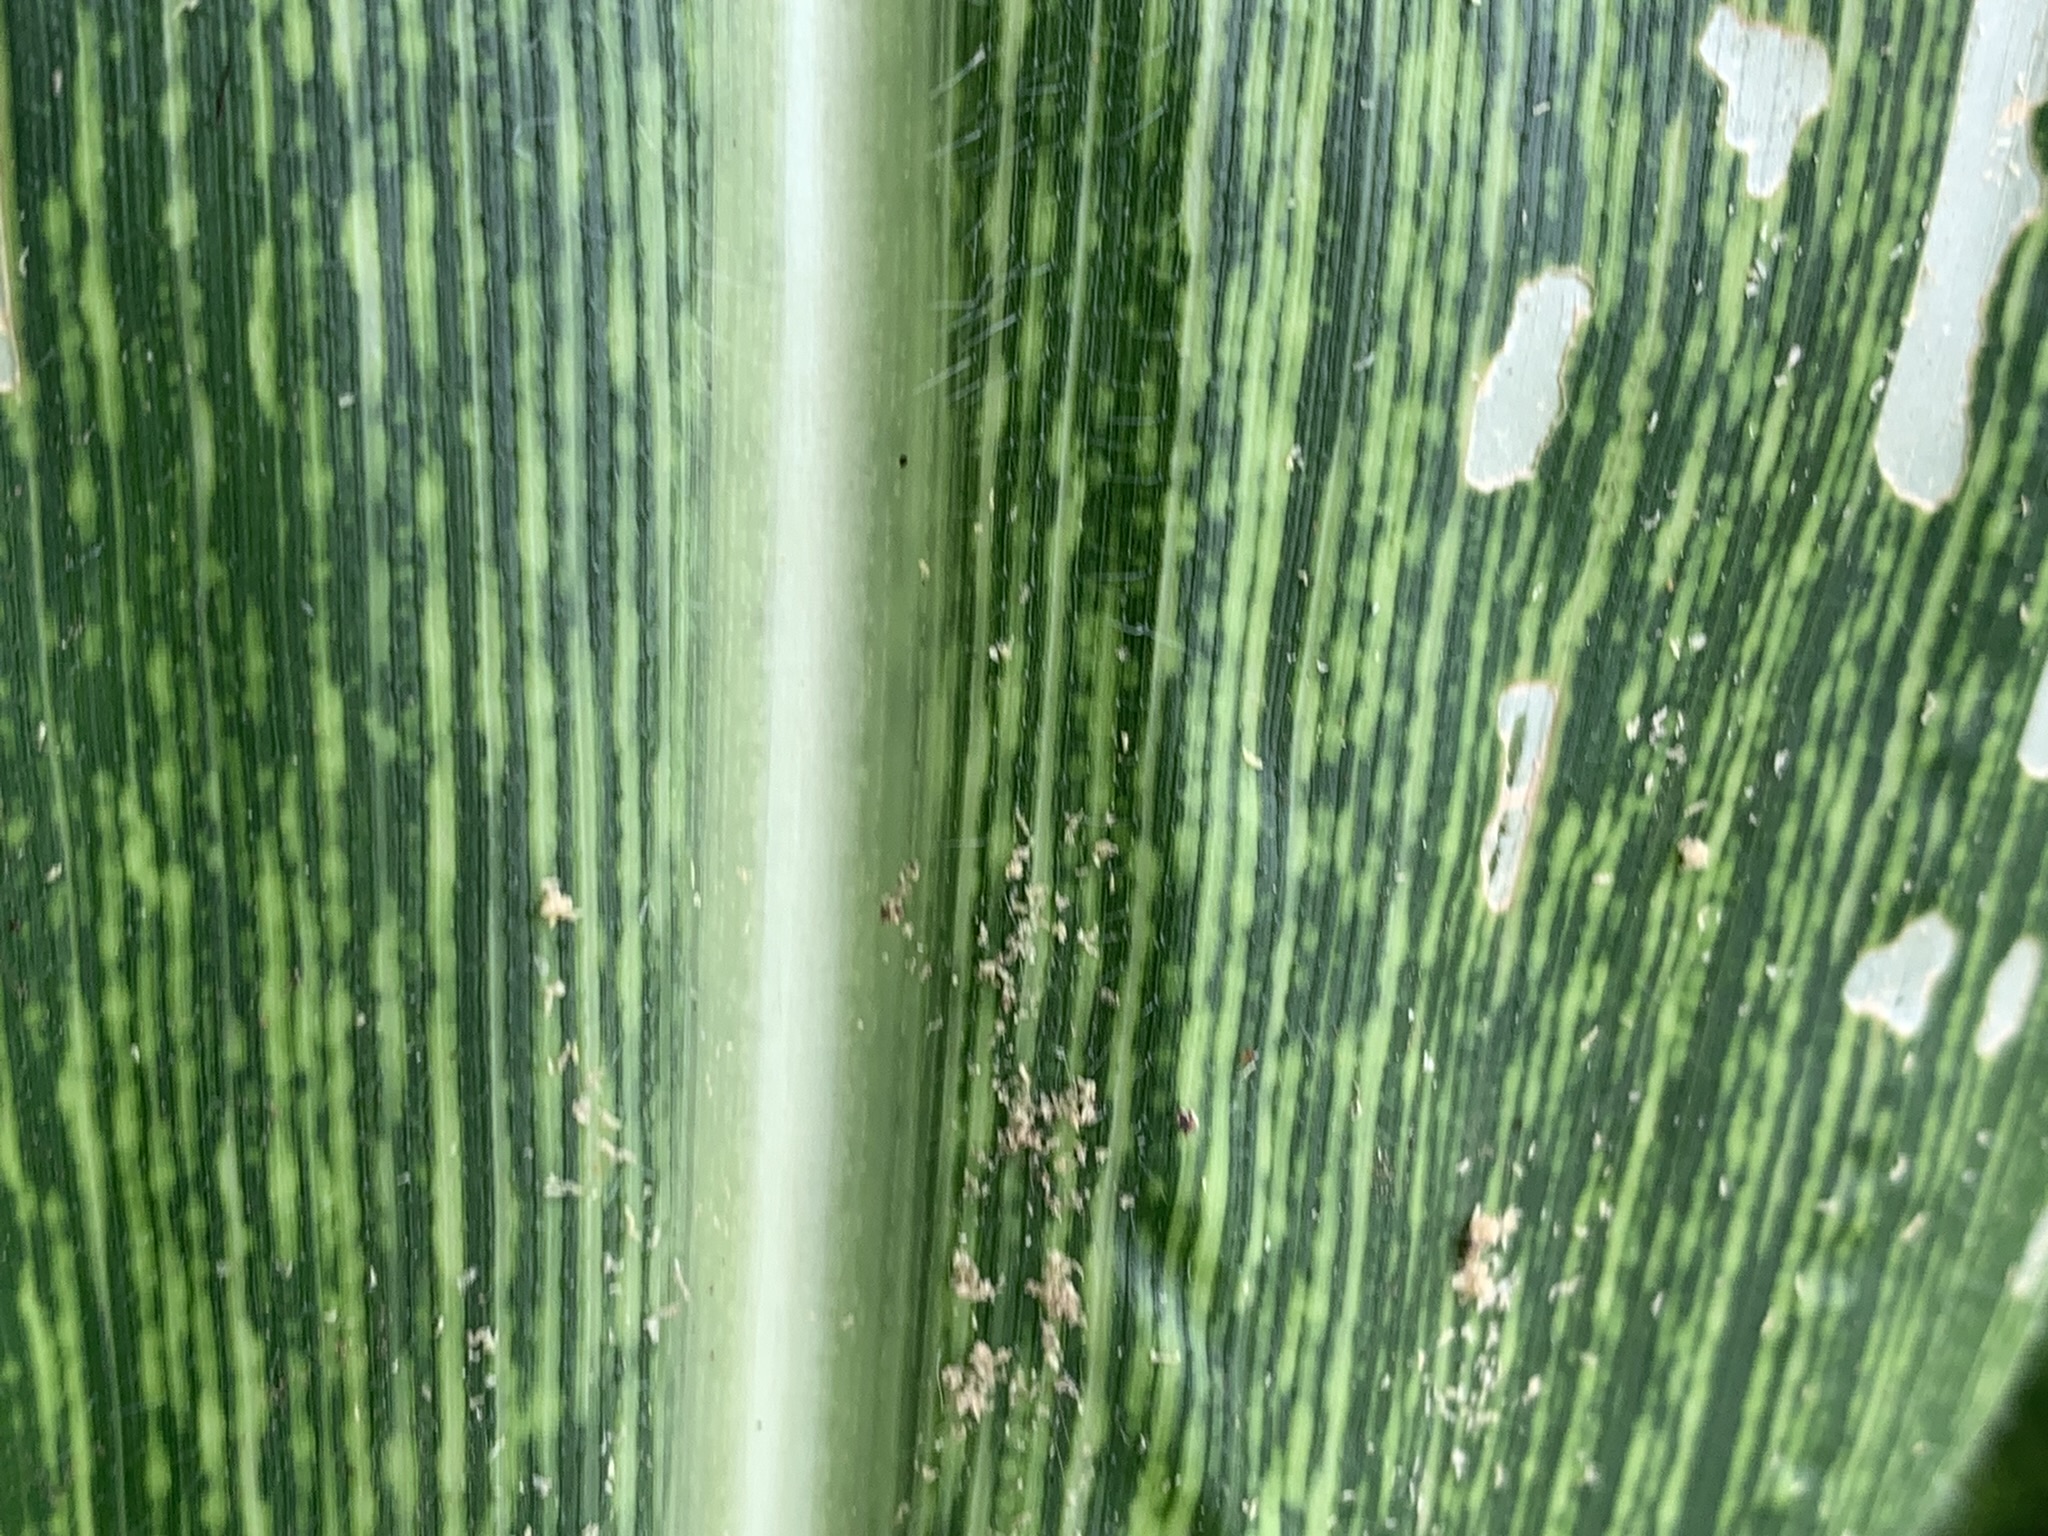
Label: MSV